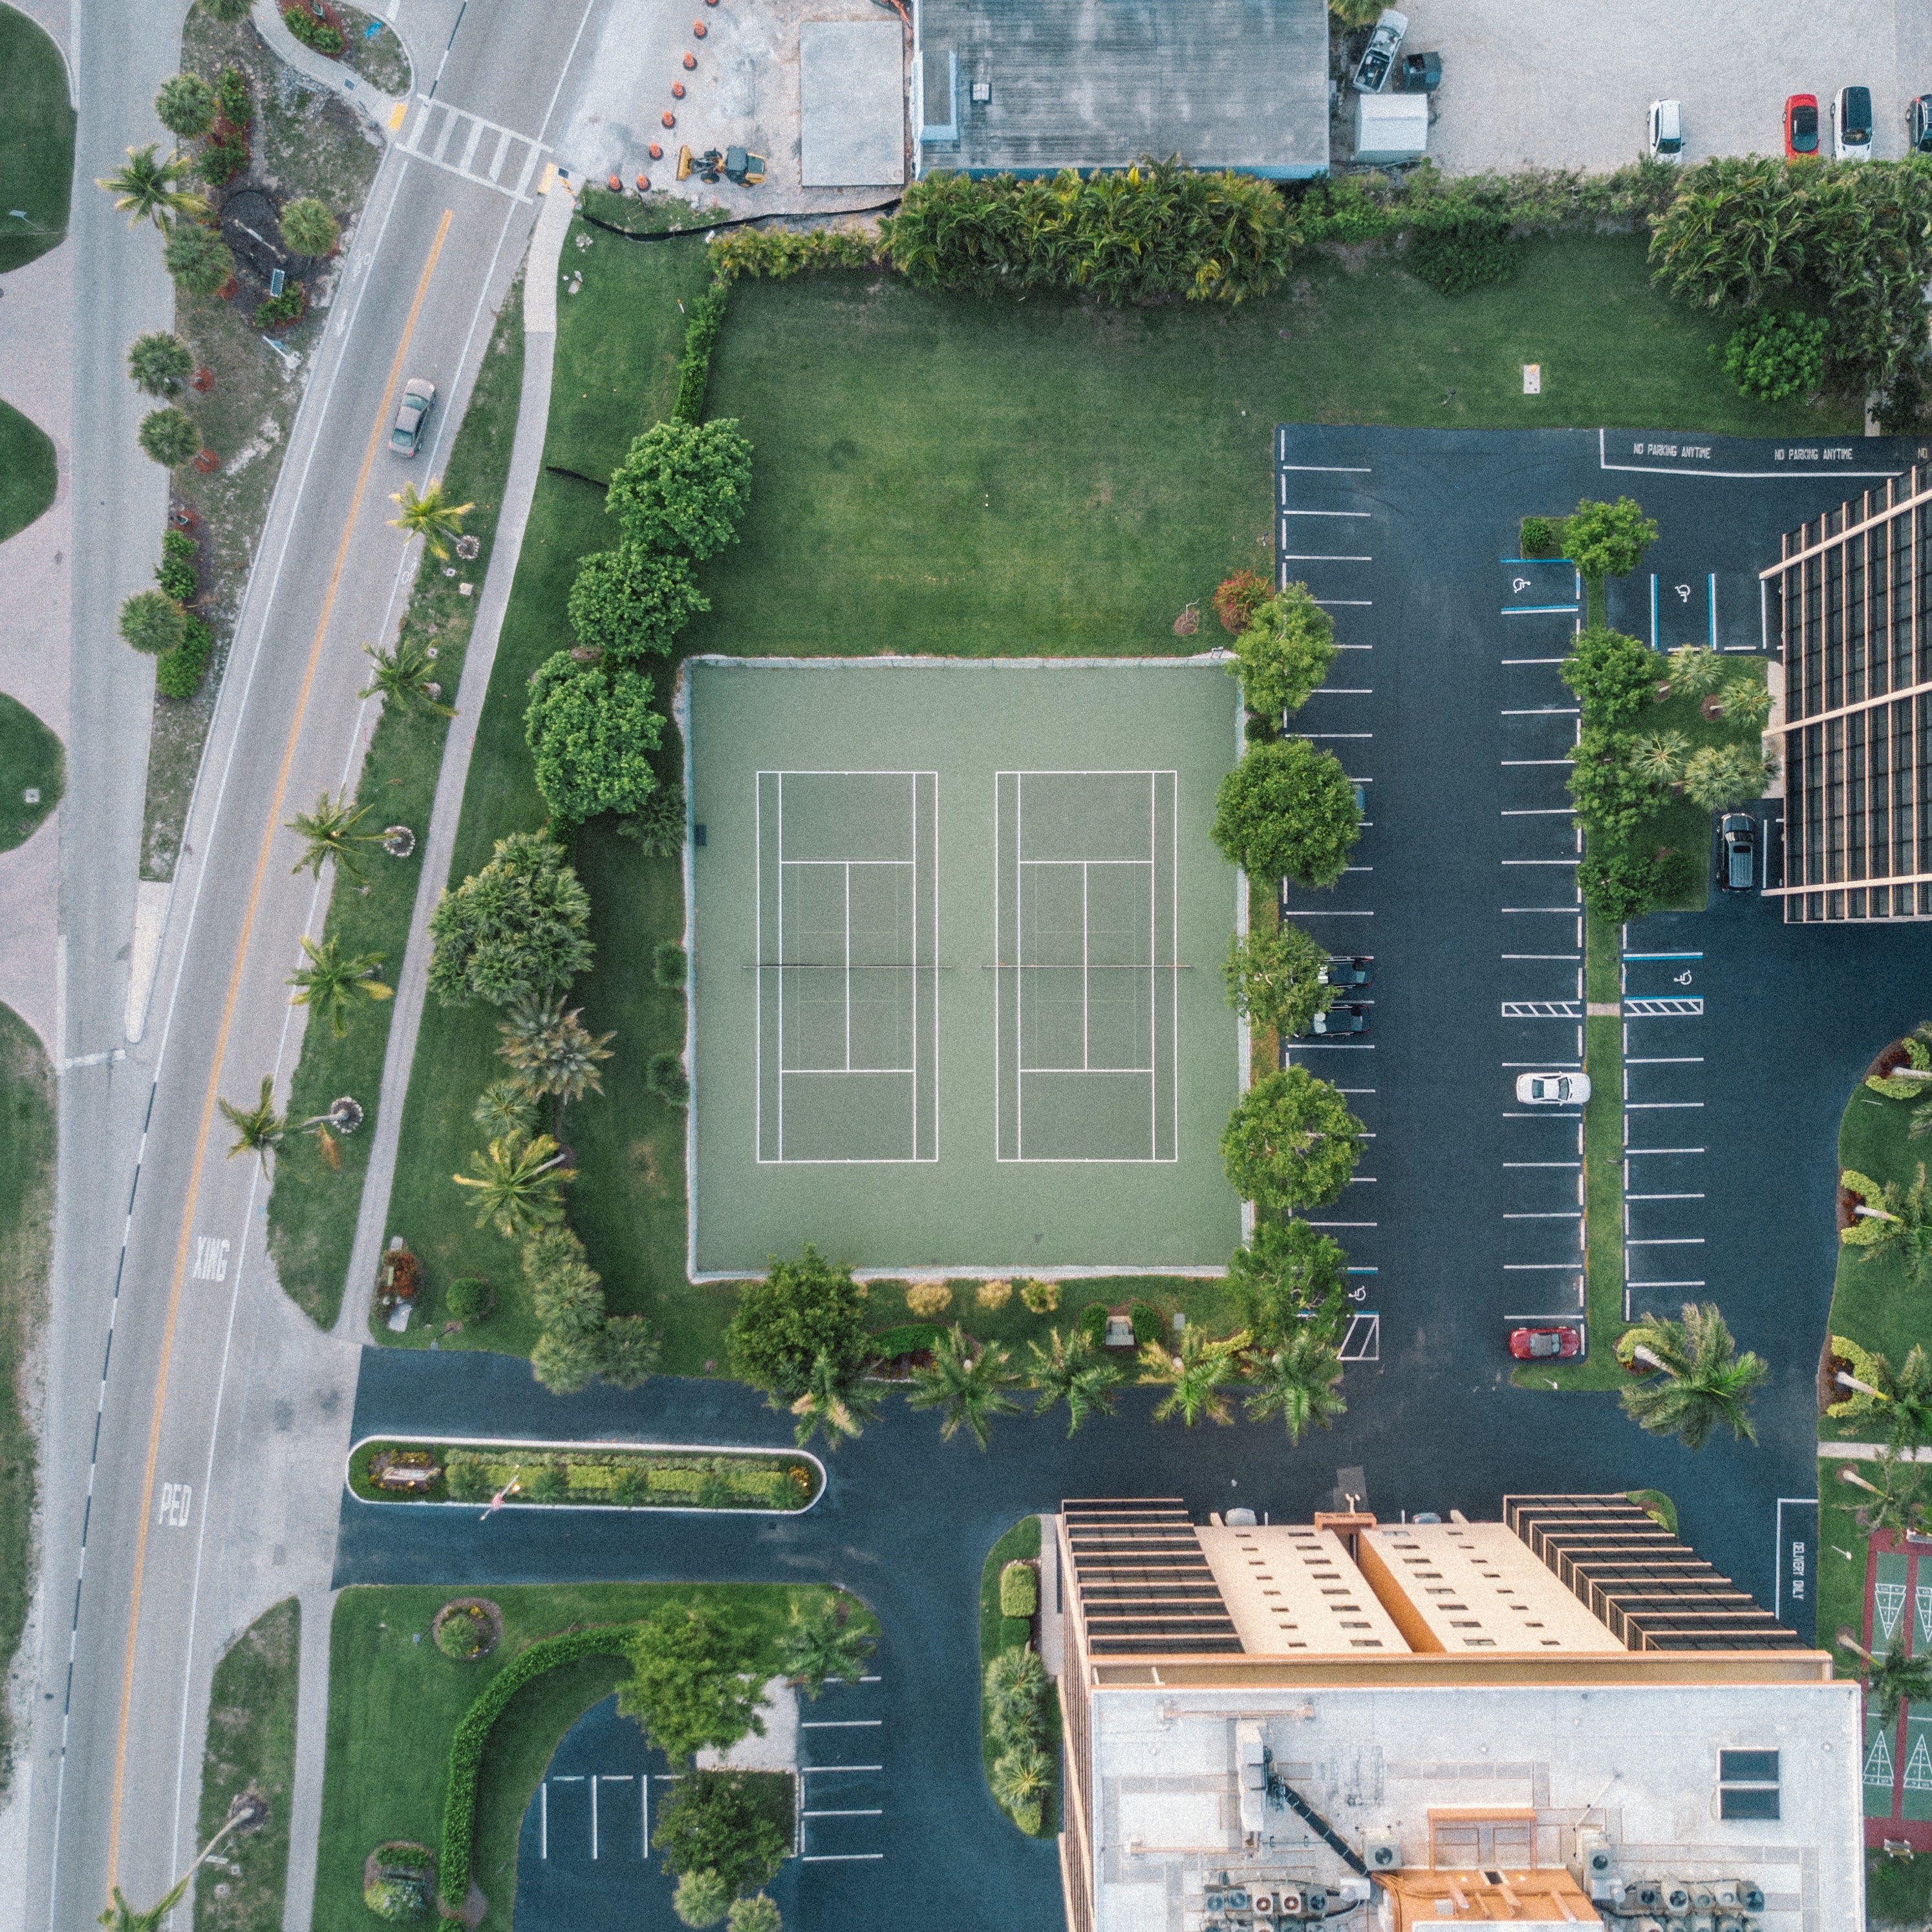
property, aerial photography, residential area, urban design, bird's eye view, house, architecture, landscape, building, real estate, neighbourhood, metropolitan area, home, city, estate, photography, roof, facade, plant, mixed use, suburb, condominium, mansion